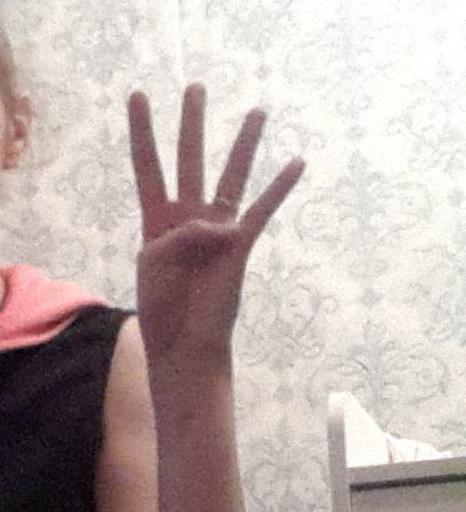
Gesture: four